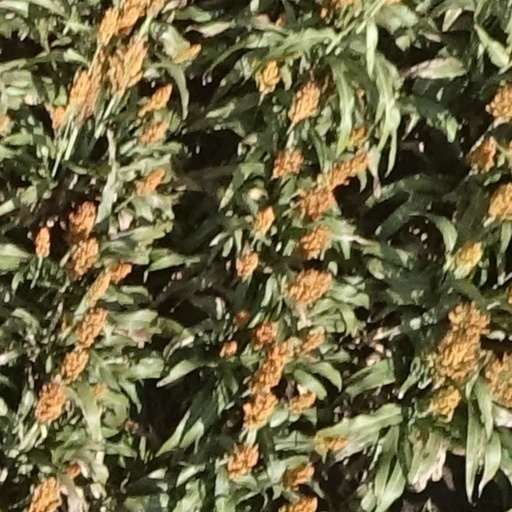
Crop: sorghum